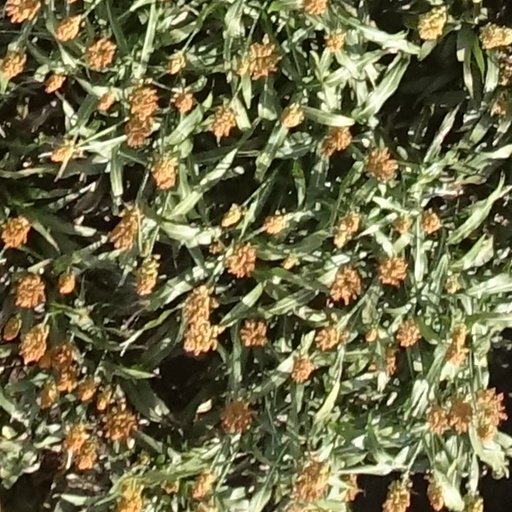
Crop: sorghum